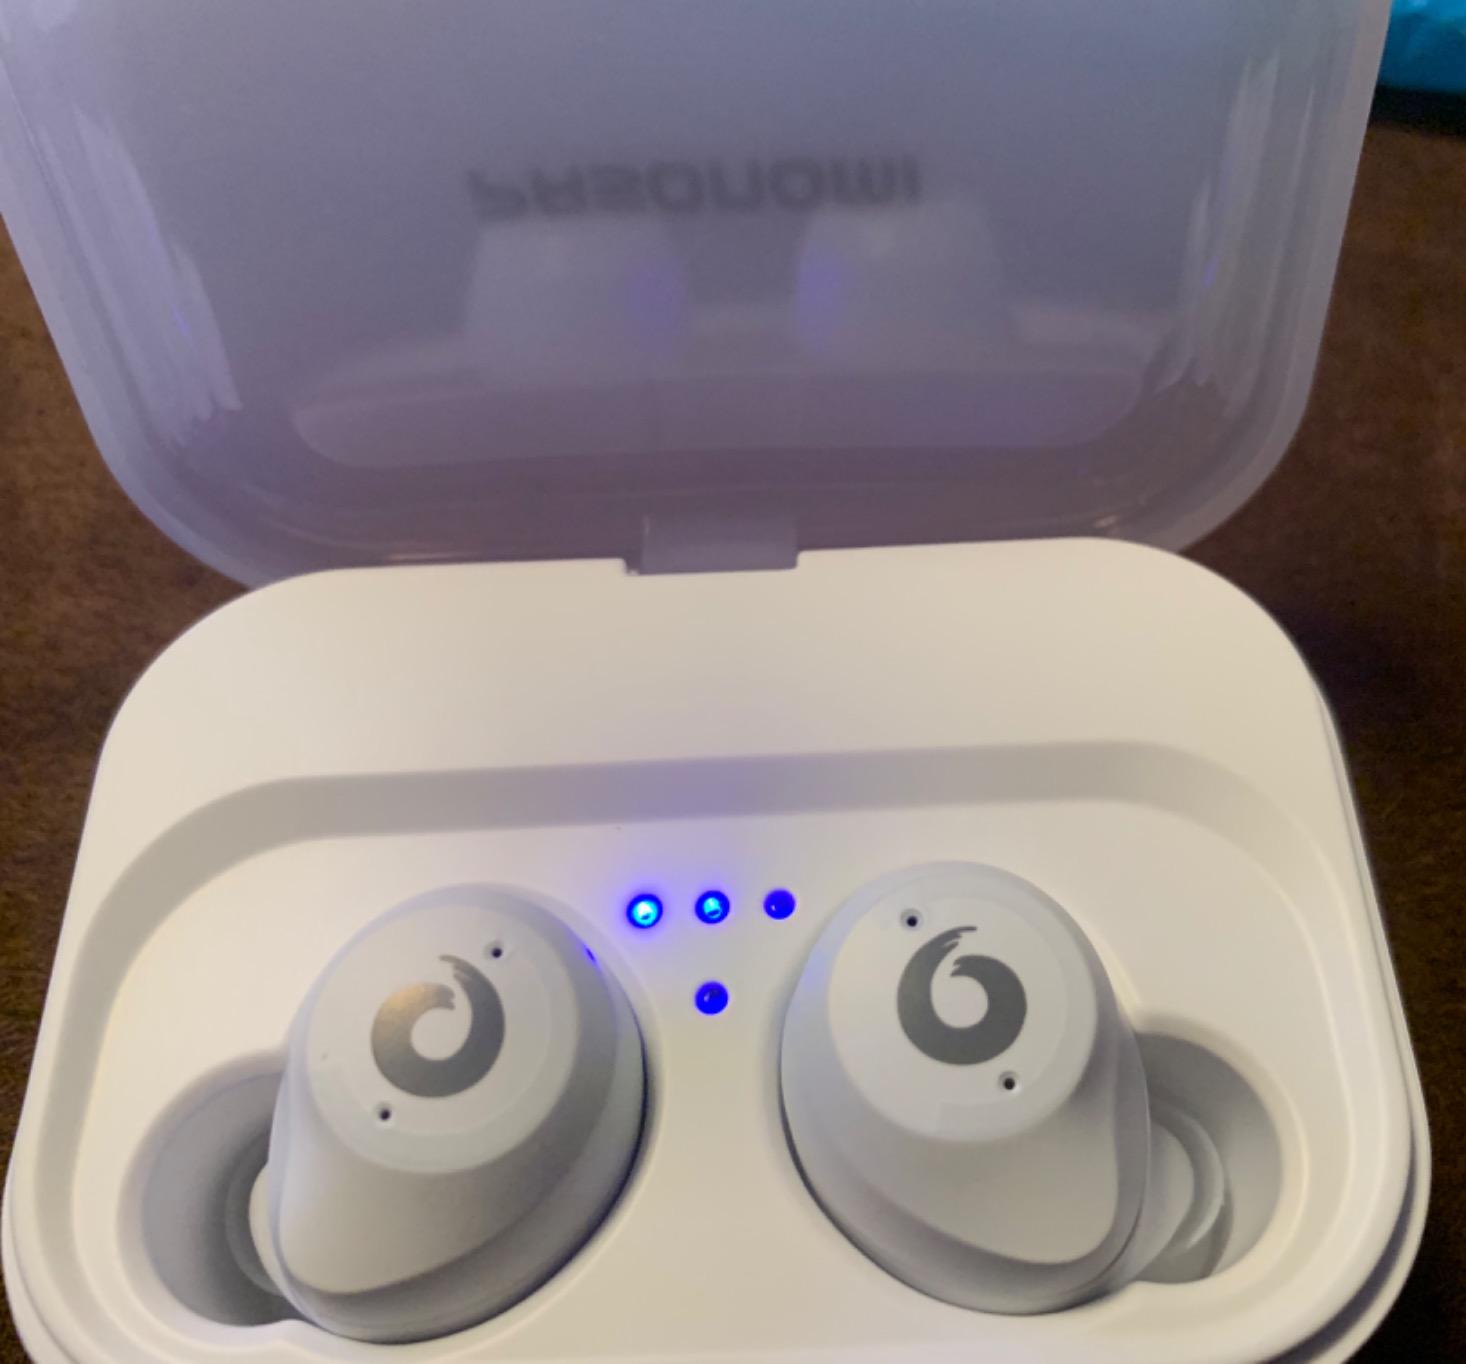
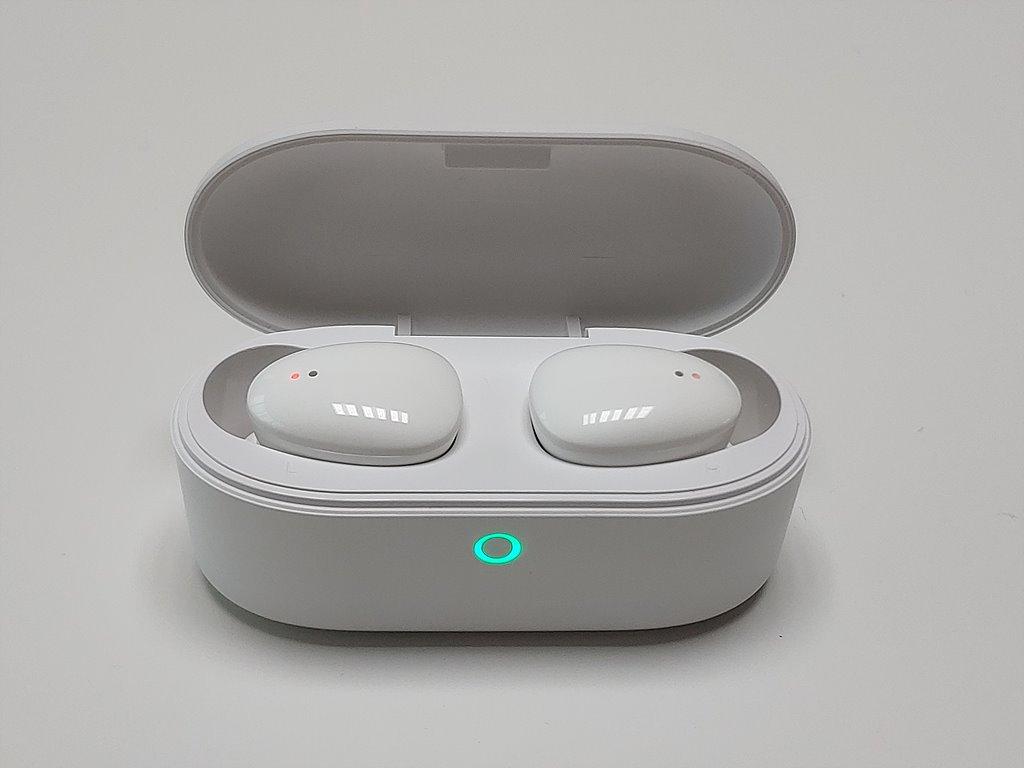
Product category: earbuds
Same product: no